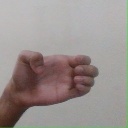
अक्षर: ख